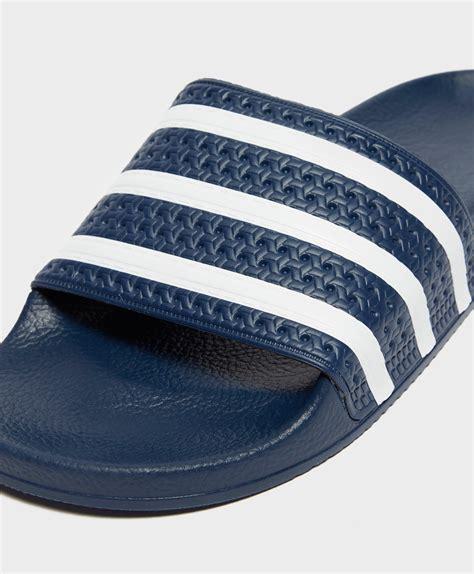
Brand: Adidas
Model: Adilette